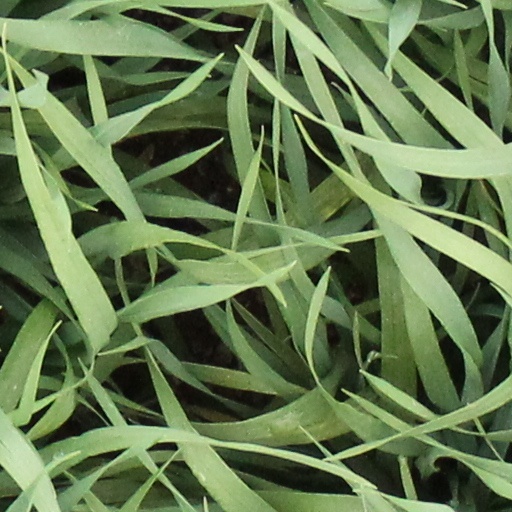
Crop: wheat